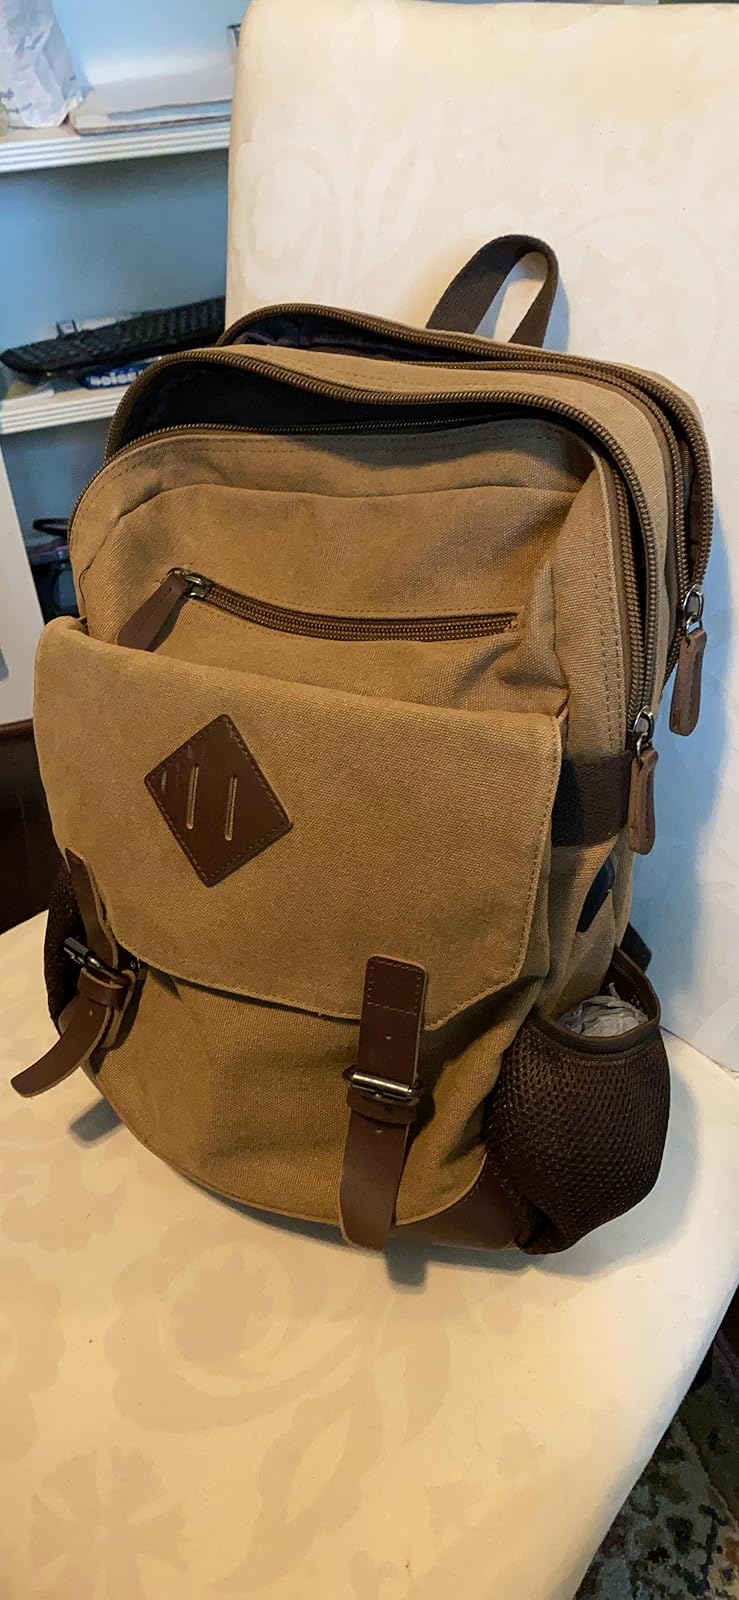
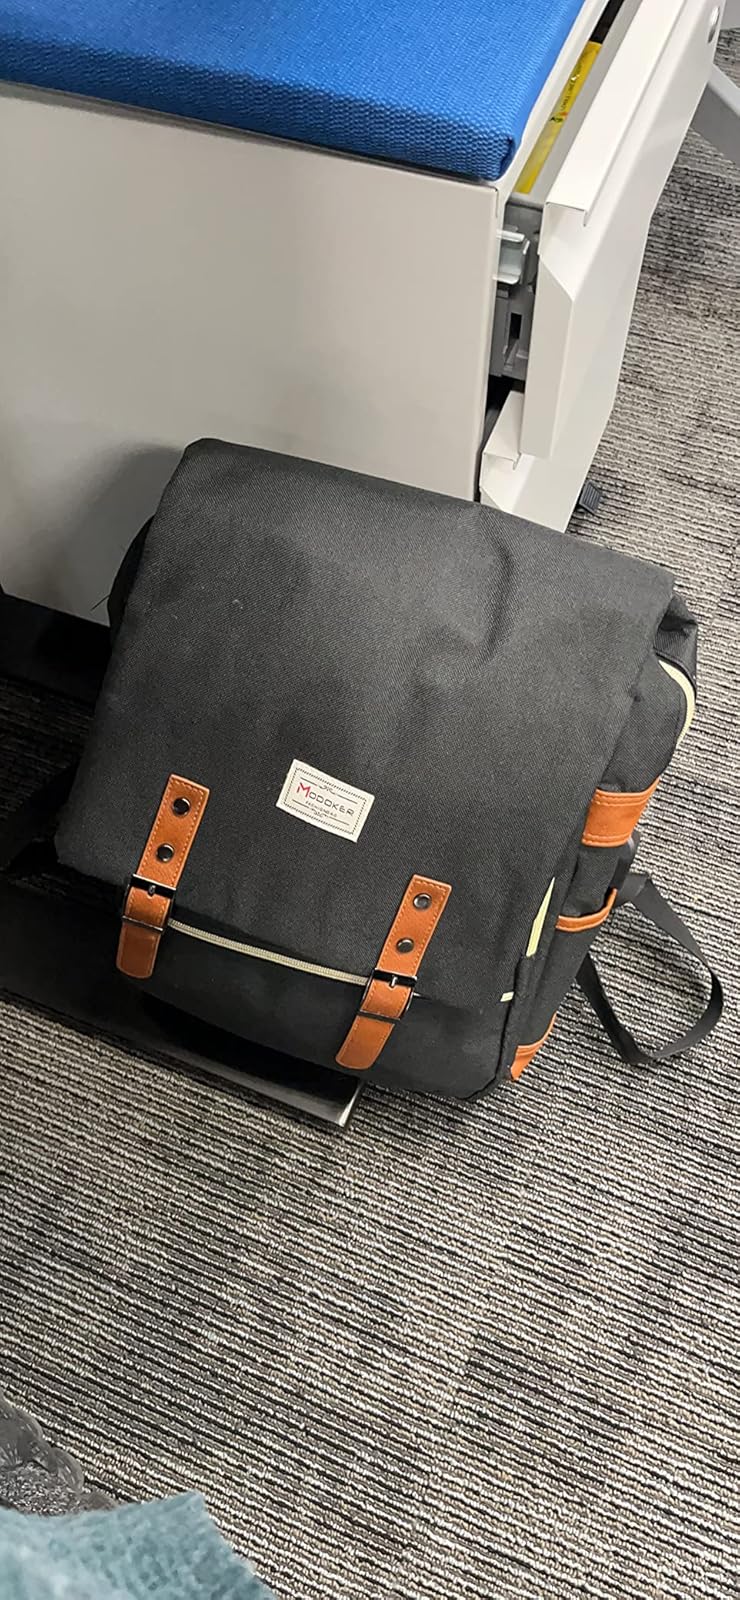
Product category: bag
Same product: no